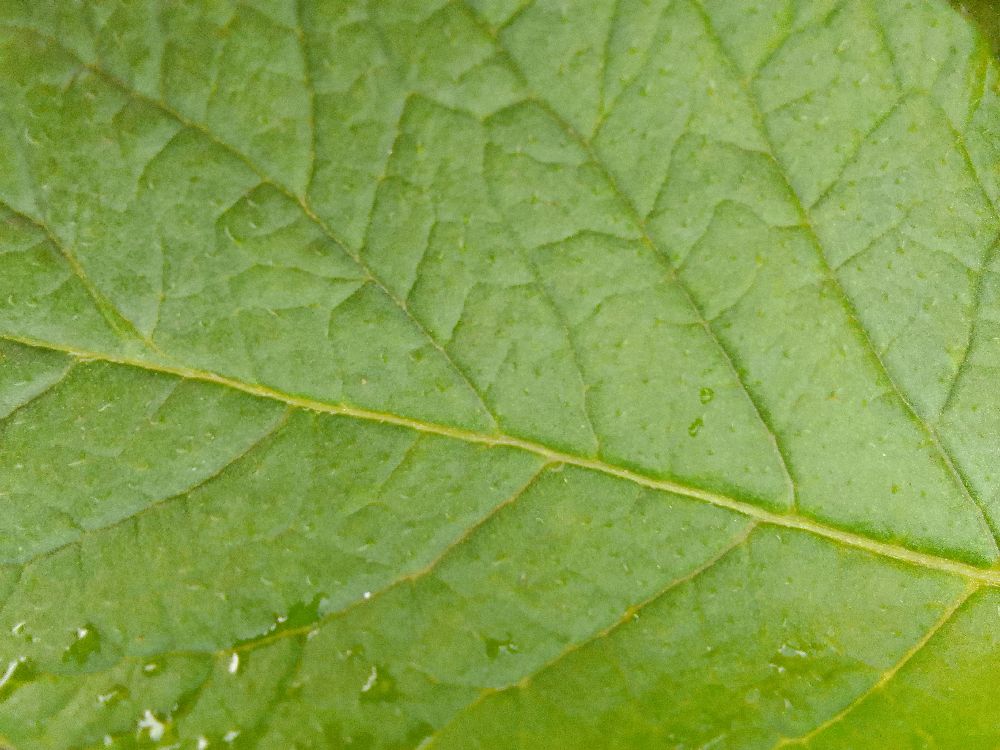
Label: Healthy